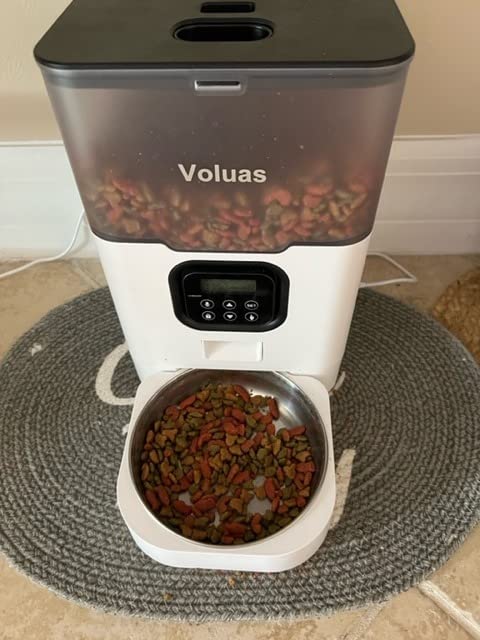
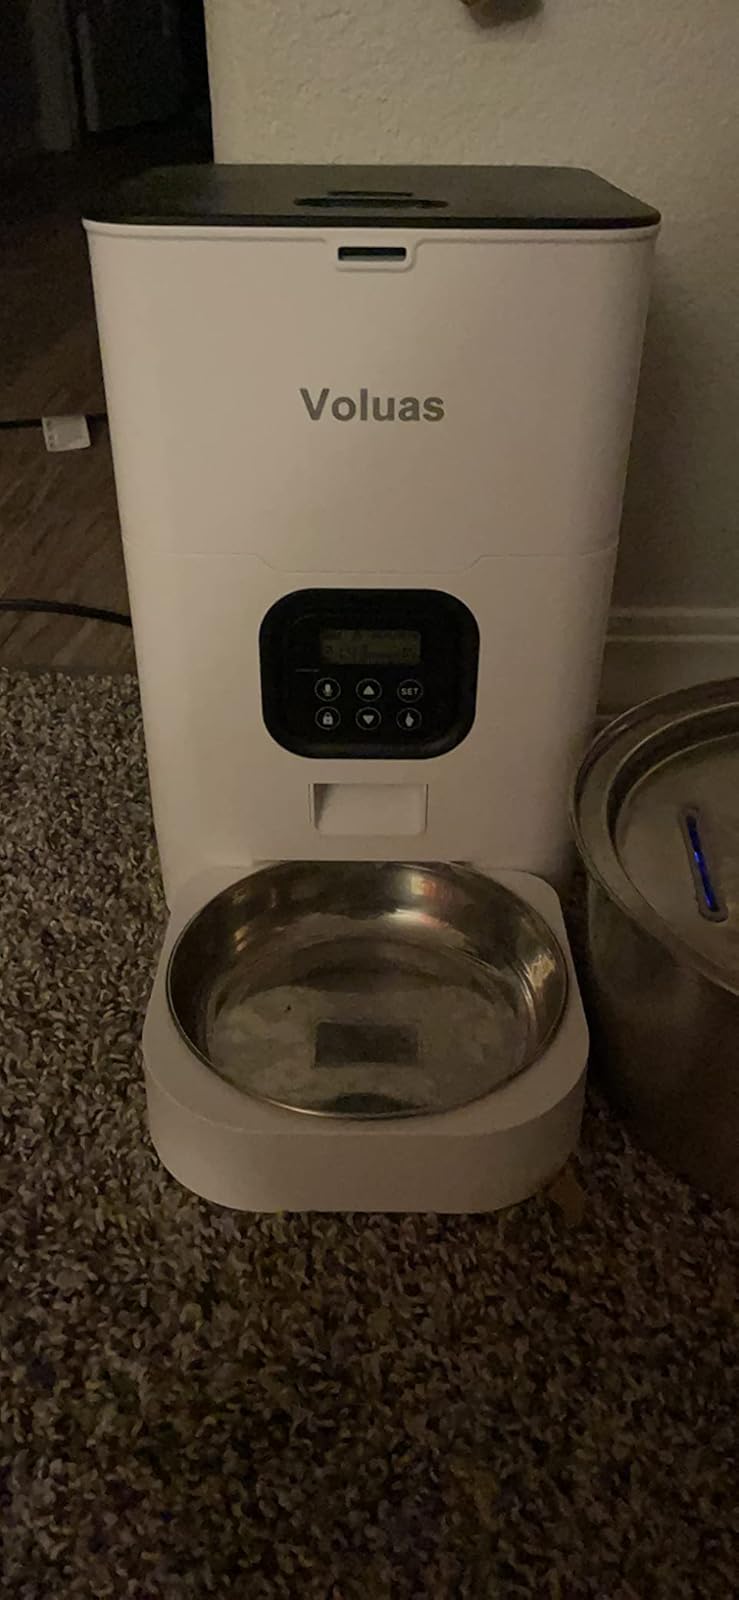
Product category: items_feeder
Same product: no